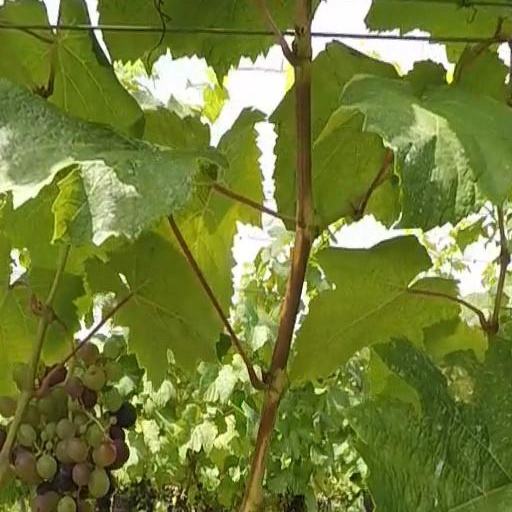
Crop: grape